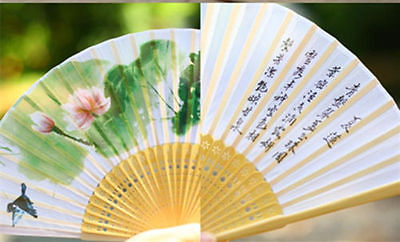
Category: fan